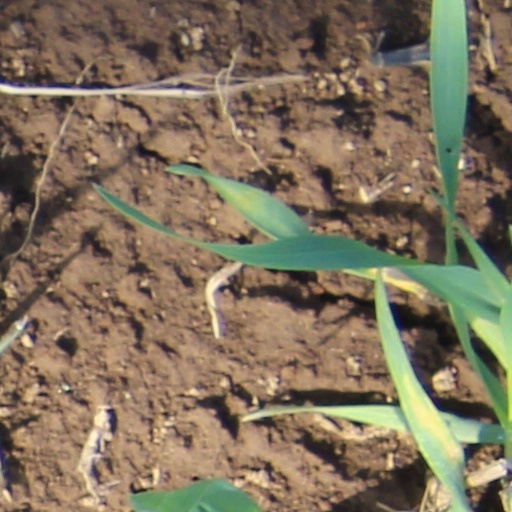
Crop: wheat